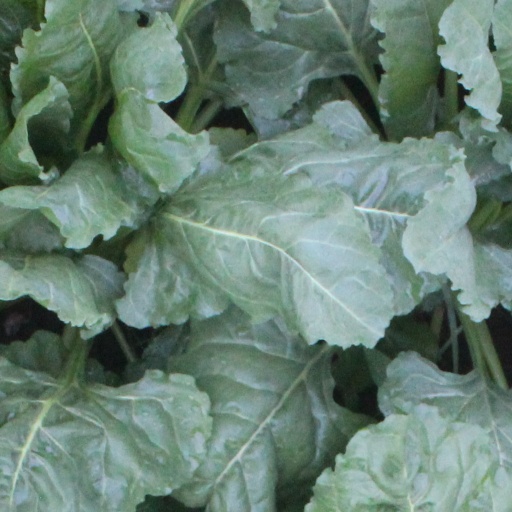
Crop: sugar beet